History of the Geelong Football Club

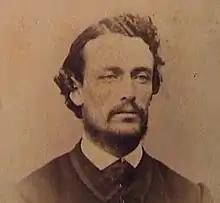
Australian football founder Tom Wills (left) pictured 1863 was a captain-coach and administrator from 1865.

Tom Wills, one of the founders of Australian football, played exclusively for Geelong from 1865 until his retirement from football in 1874. As Geelong's captain, he pioneered the Australian football tactic of flooding.